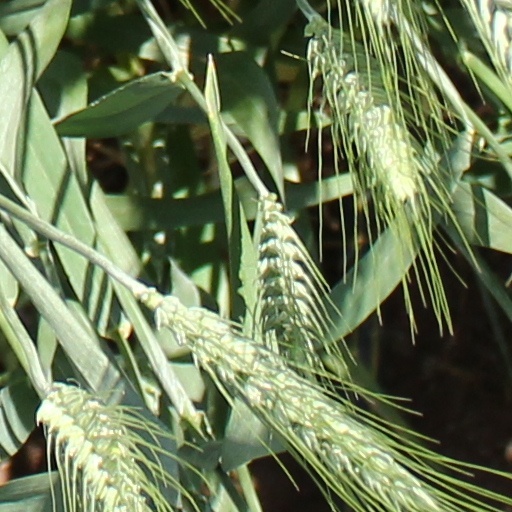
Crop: wheat